Chaozhou Vocational Technical School

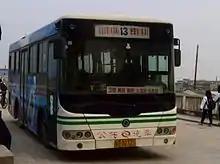
The No. 13 bus in Chaozhou City

Chaozhou Vocational Technical School with campuses in the ancient town of the two industrial zone Chaoan District Fengyang village, part of studying in the campus of the School of Chaozhou City, need to take the No. 13 bus (Fenguang Agricultural School - Jinshan middle school, Chaozhou city bus company limited to the school known as the "Fenguang Agricultural School"(Chinese: 枫洋农校)) to reach the campus so, after school.